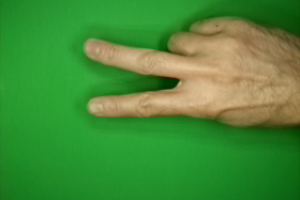
Label: scissors